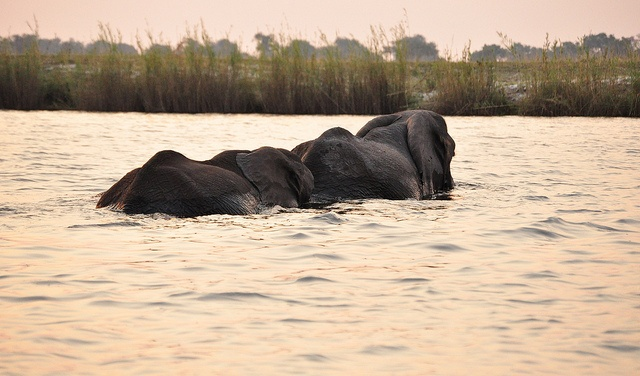
A couple of elephants are up to their necks in water.
Two large elephants swimming through a body of water.
Two elephants swimming across a river at sunset.
Two elephants are crossing a body of water.
Two elephants mostly submerged in water as they cross a river.